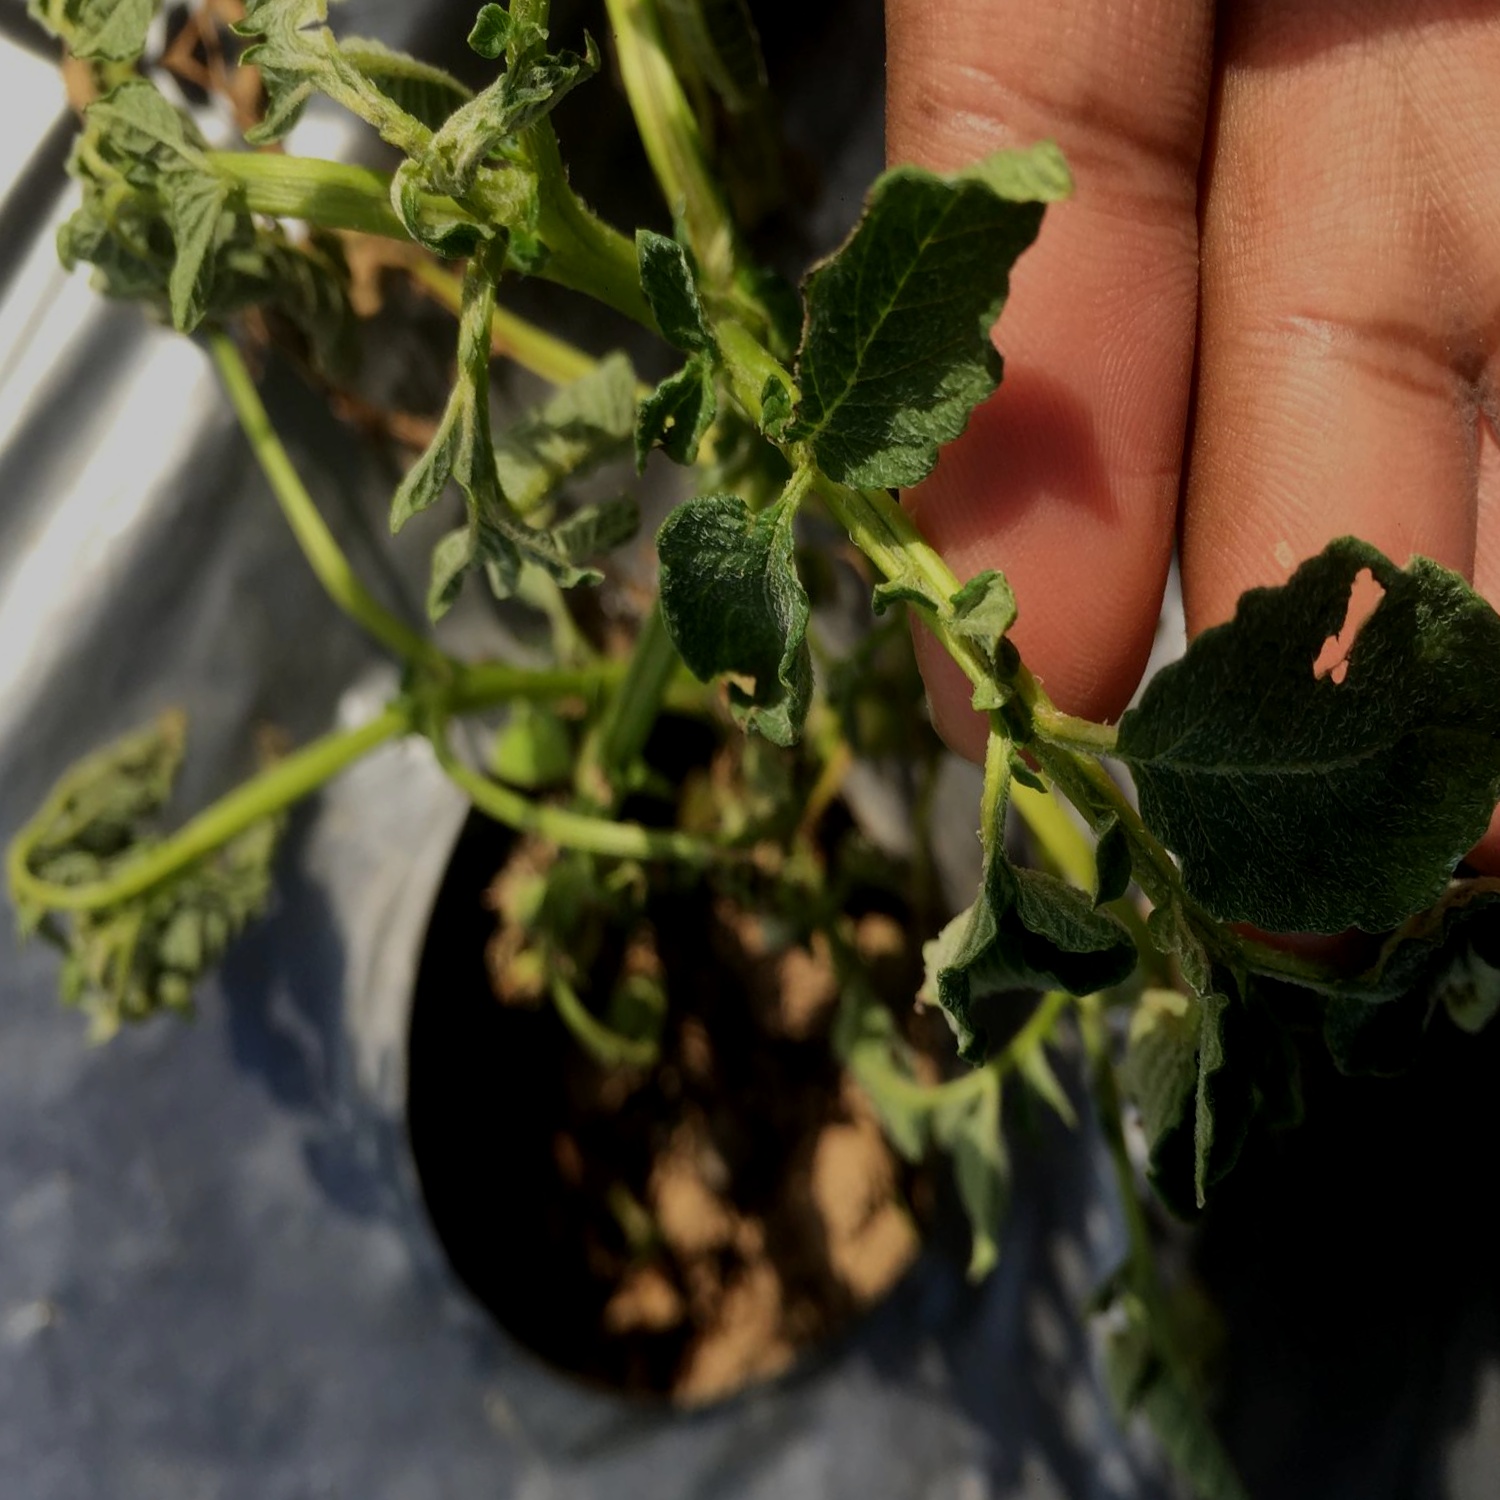
Etiqueta: Pudricion_Parda